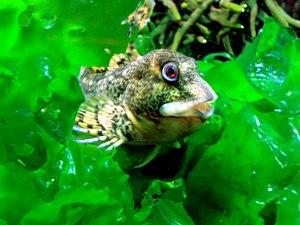
Les Blenniidae sont une famille appartenant à l'ordre des Perciformes et au sous-ordre des Blennioidei. Elle comprend des espèces de petits poissons benthiques appelés blennies, ou, de manière plus précise pour cette famille « Blennies à dents de peignes » à cause de leur denture caractéristique qui les différencie des membres des autres familles de blennies du sous-ordre Blennioidei. Cette famille comprend 53 genres et 345 espèces connues.
Lipophrys est un genre de poissons marins de la famille des Blenniidae.
La Blennie mordocet ou Mordocet est une espèce de poissons marins de la famille des Blenniidae. Il est très commun sur le littoral atlantique, du Royaume-Uni à l'Espagne.